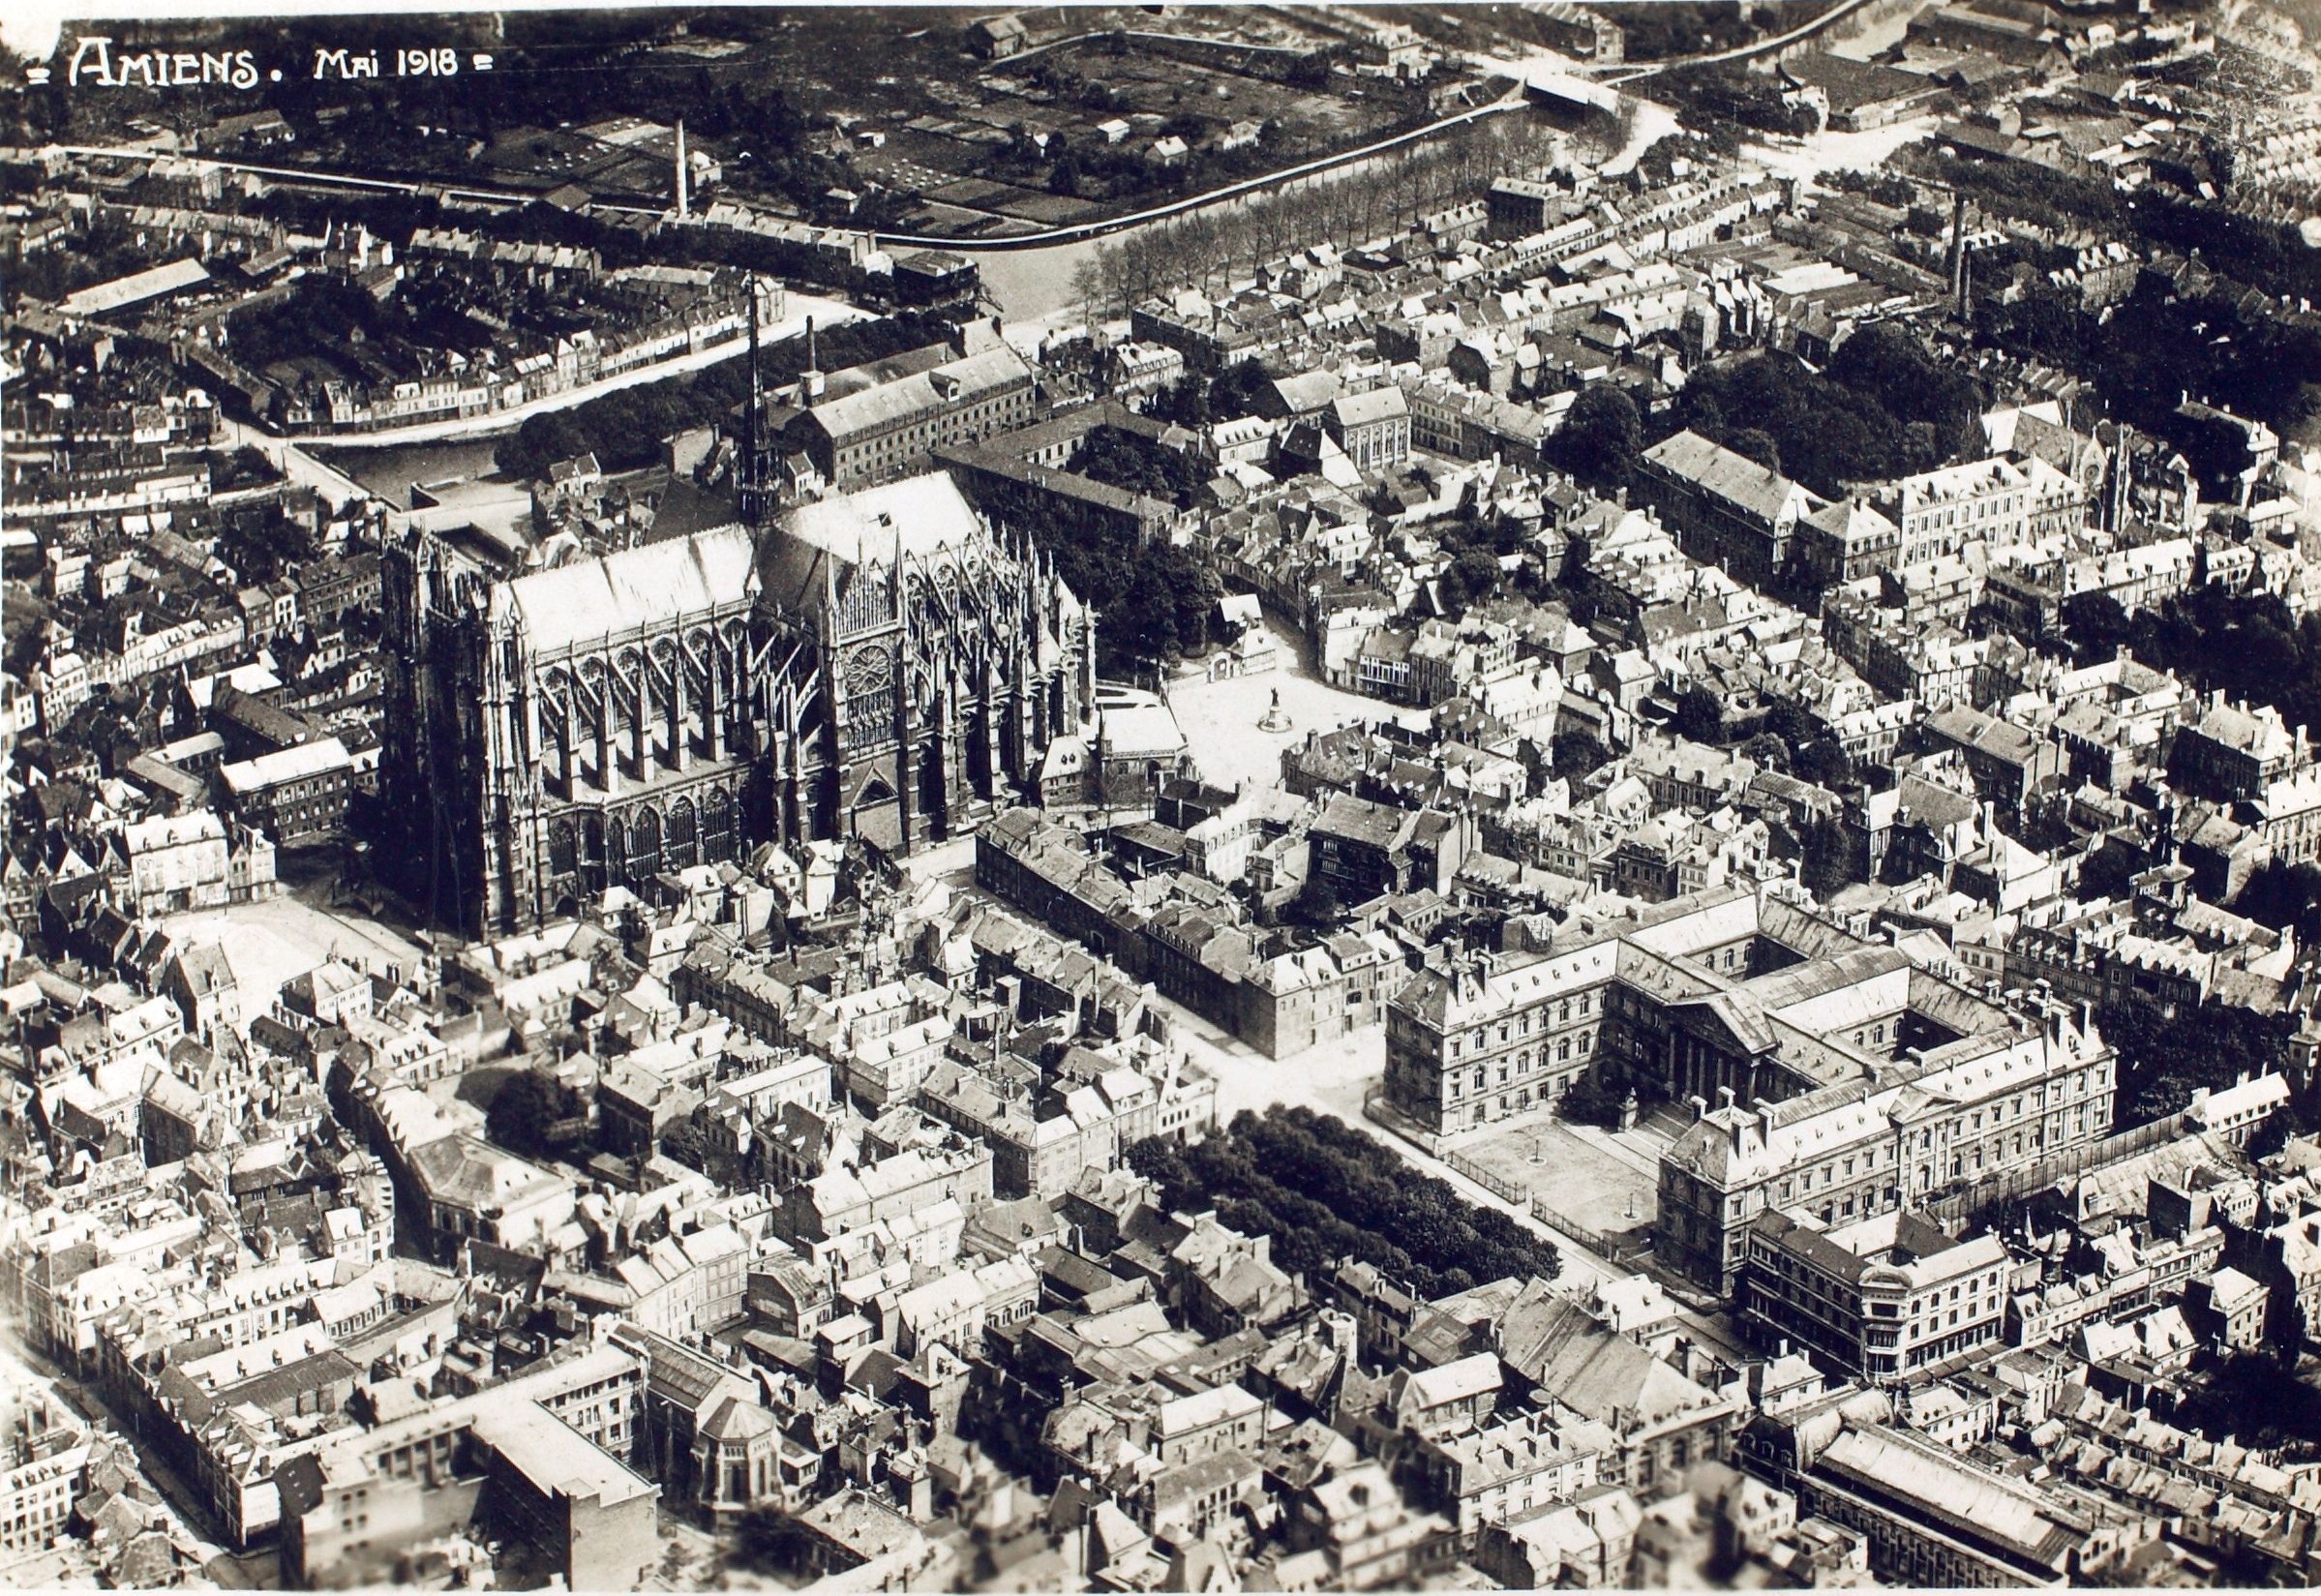
structure, photography, old, city, cityscape, downtown, france, suburb, cathedral, historic, aerial view, picture, metropolis, neighbourhood, amiens, bird's eye view, aerial photography, urban area, urban design, residential area, human settlement, geological phenomenon